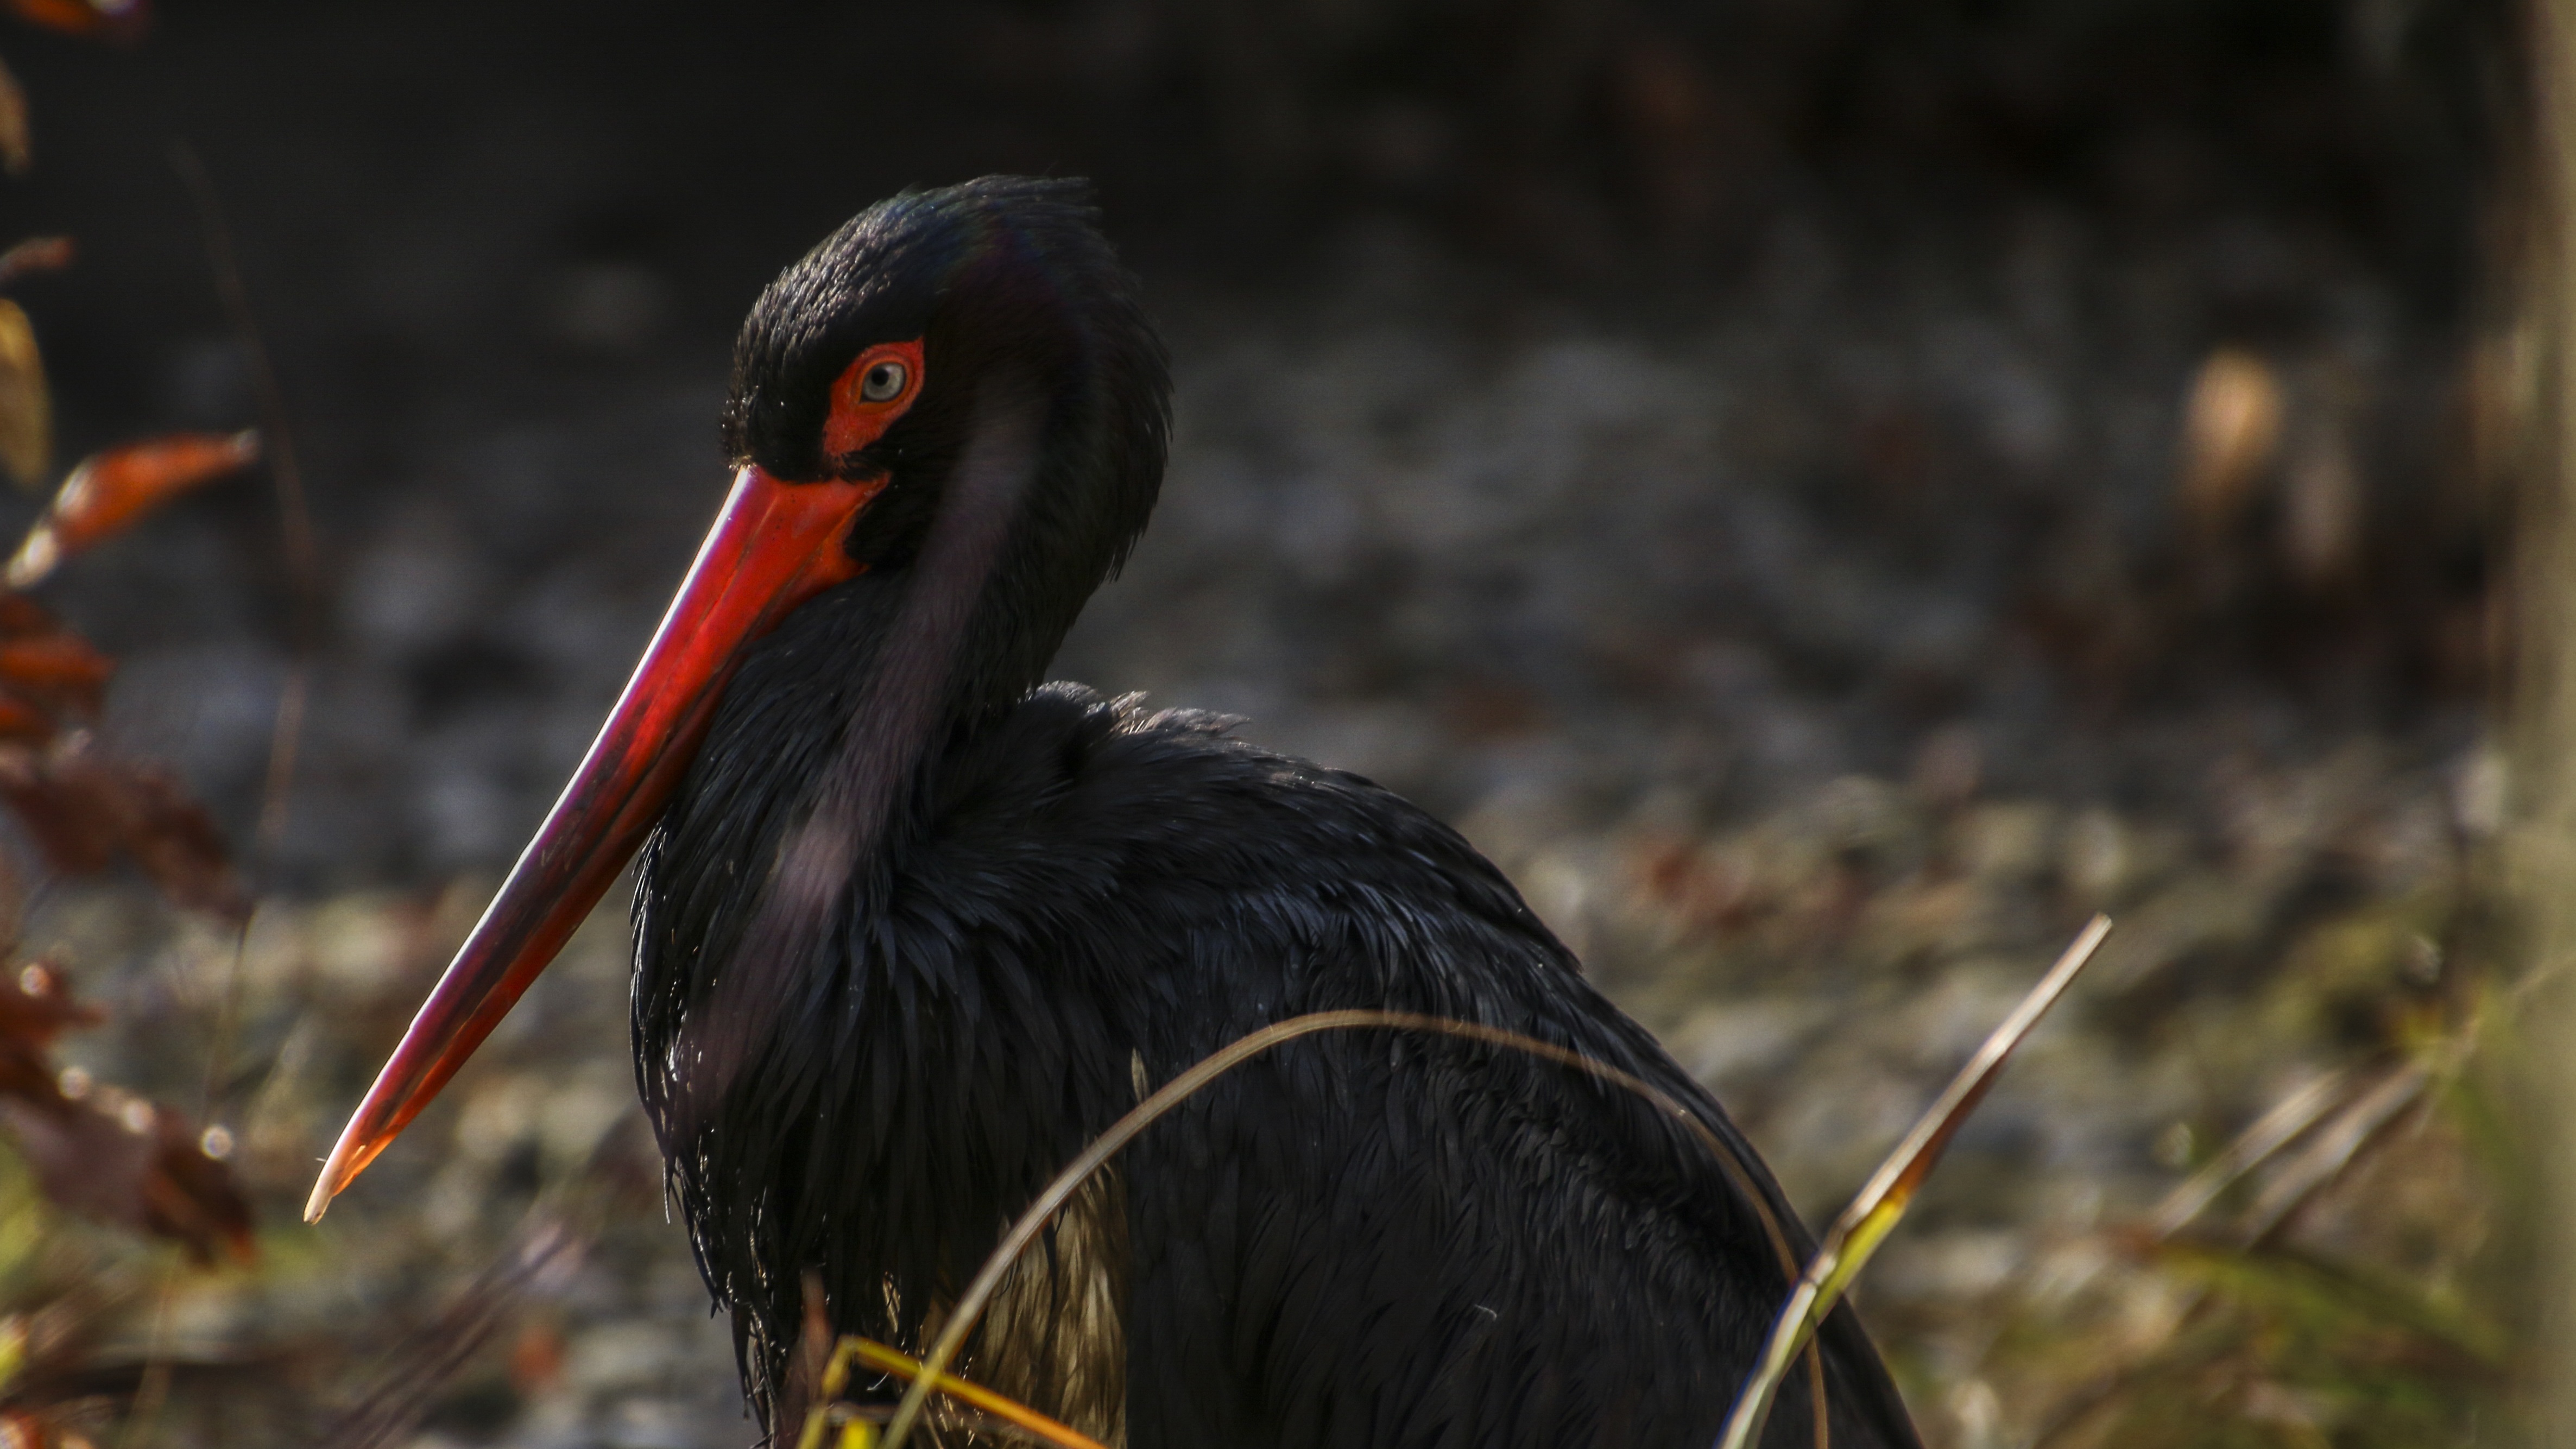
nature, bird, wildlife, zoo, beak, black, fauna, stork, animals, vertebrate, bill, black stork, ciconiiformes, marabou stork